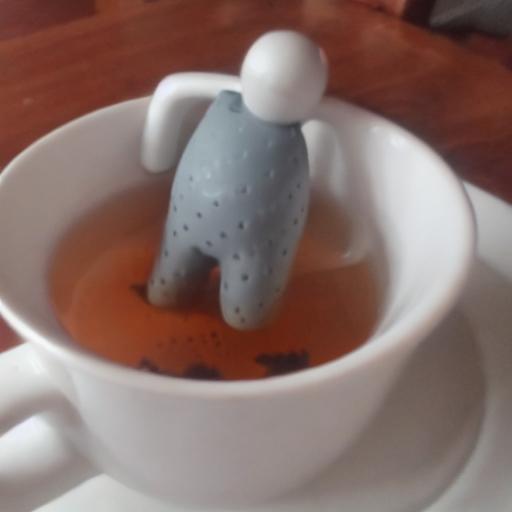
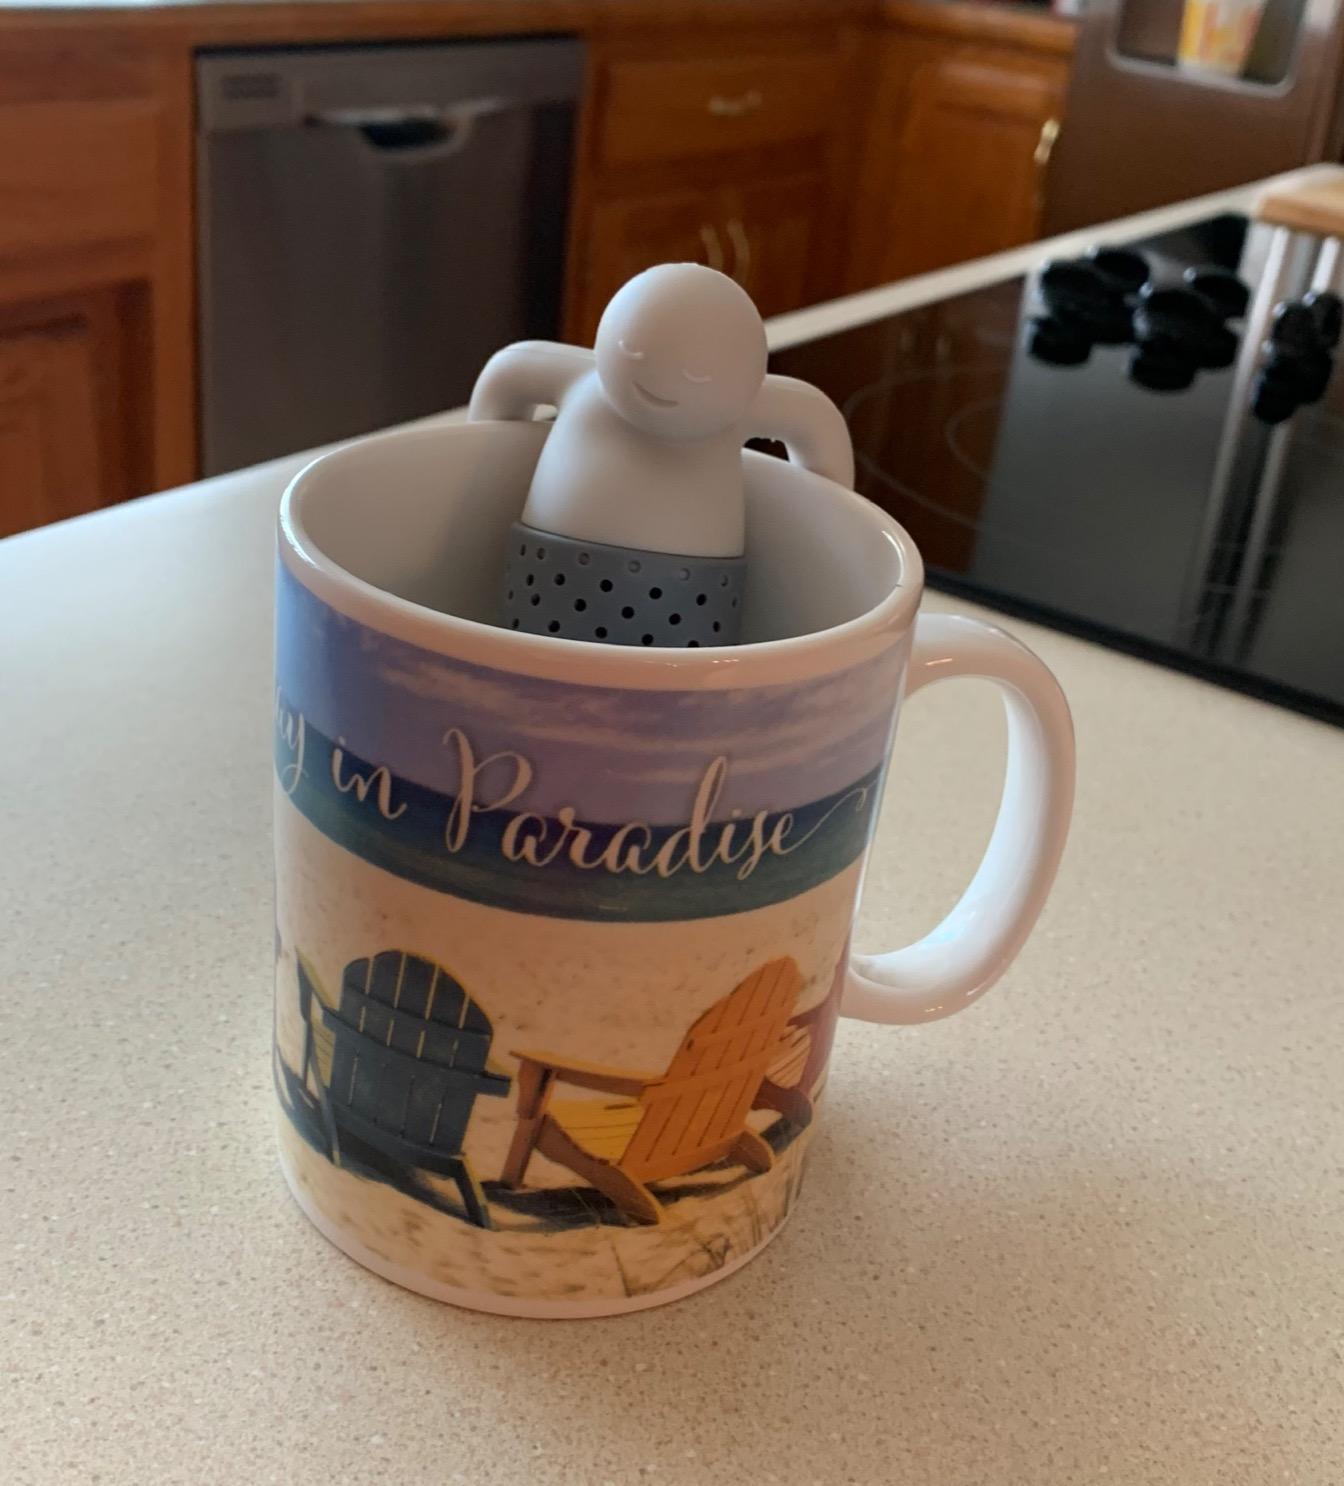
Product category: items_tea
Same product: no